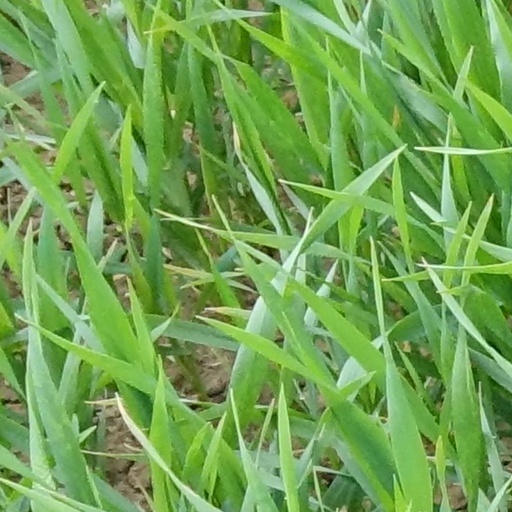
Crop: wheat